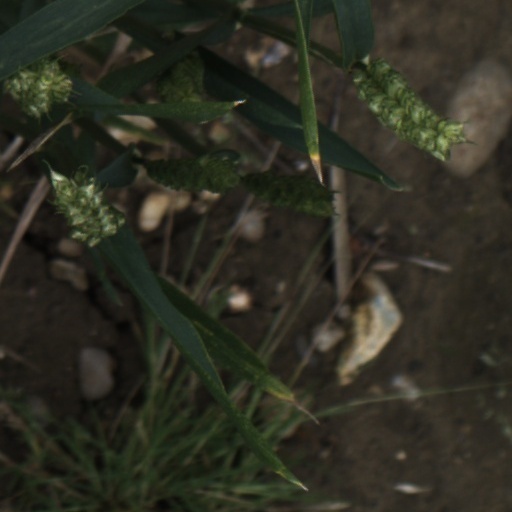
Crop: wheat